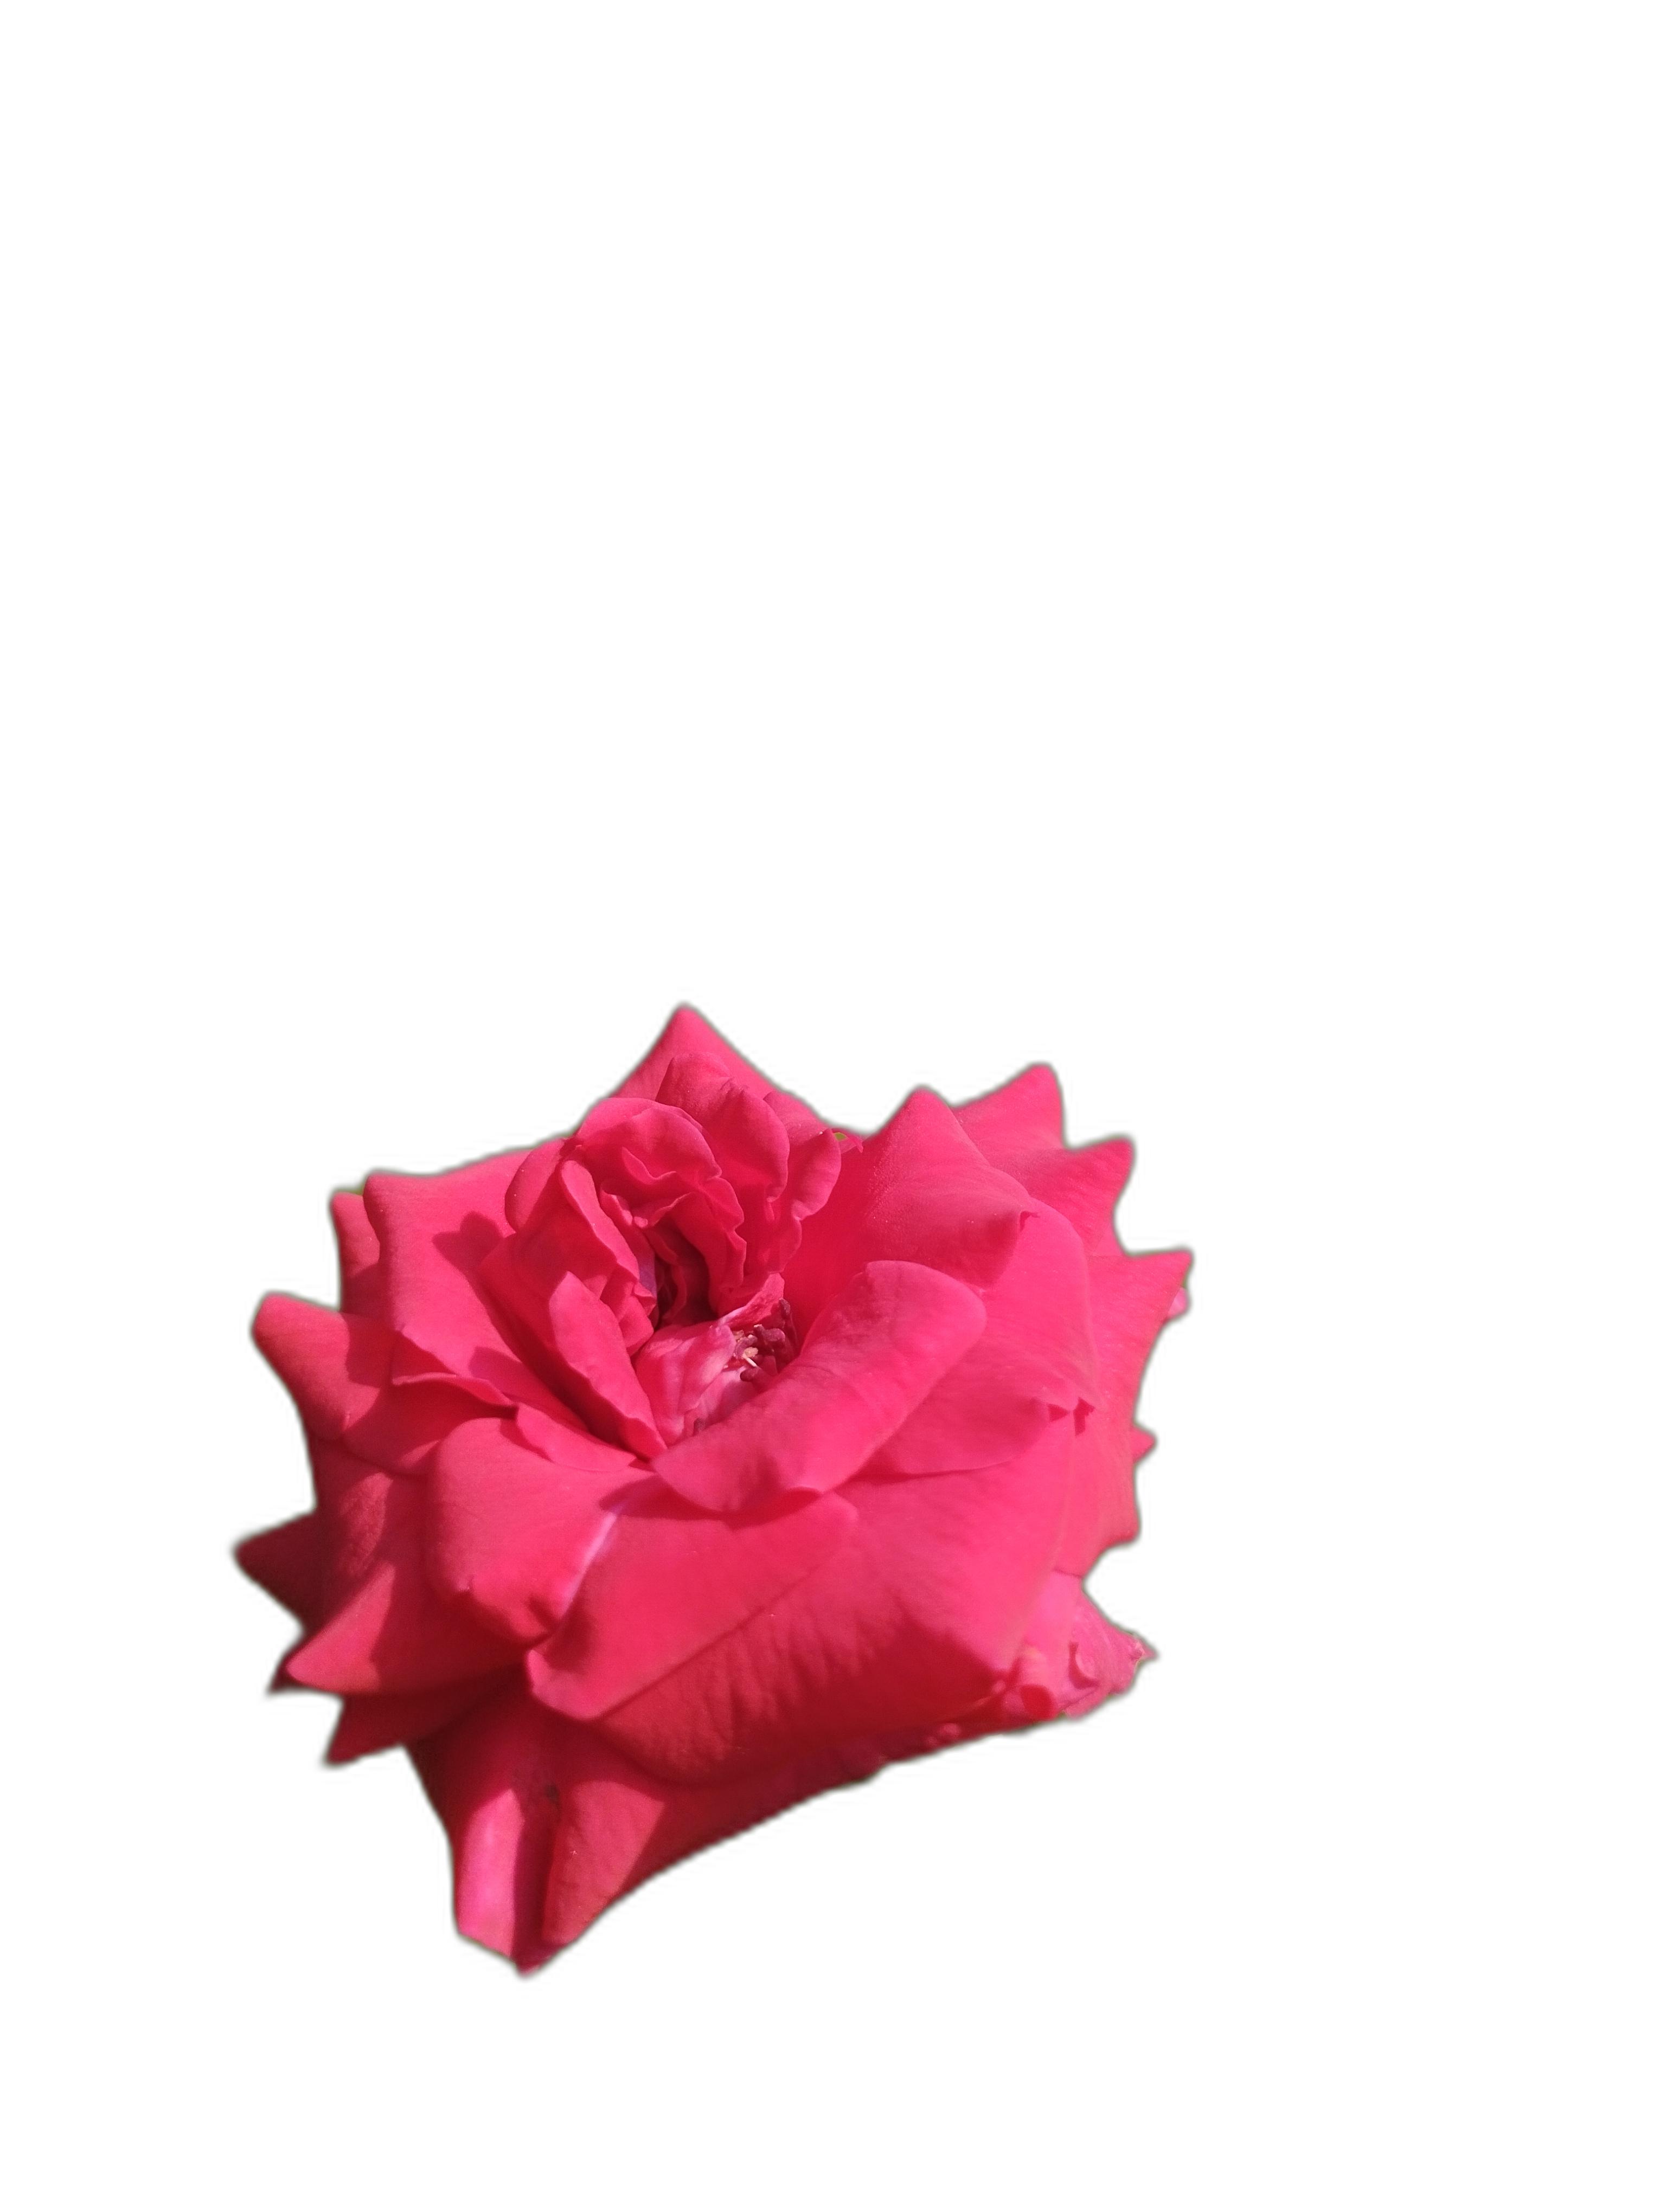
Label: Rose